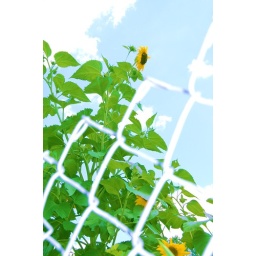
sunflower over the fence